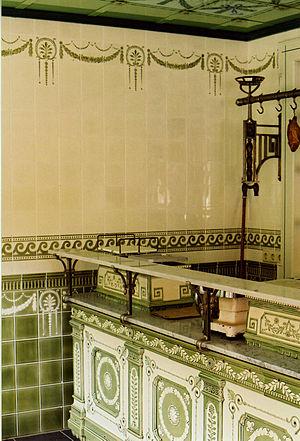
Bad Sobernheim est une ville dans l'arrondissement de Bad Kreuznach en Rhénanie-Palatinat.